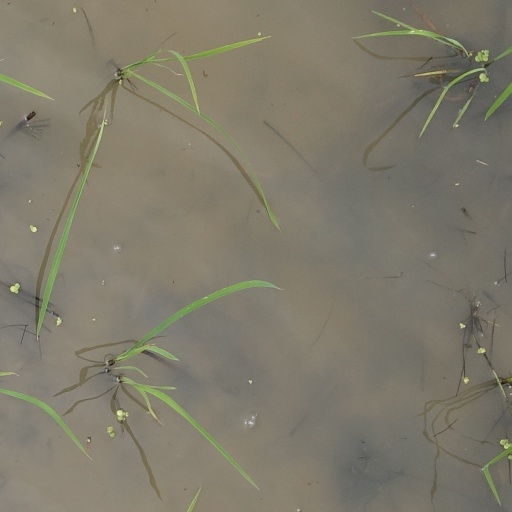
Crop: rice